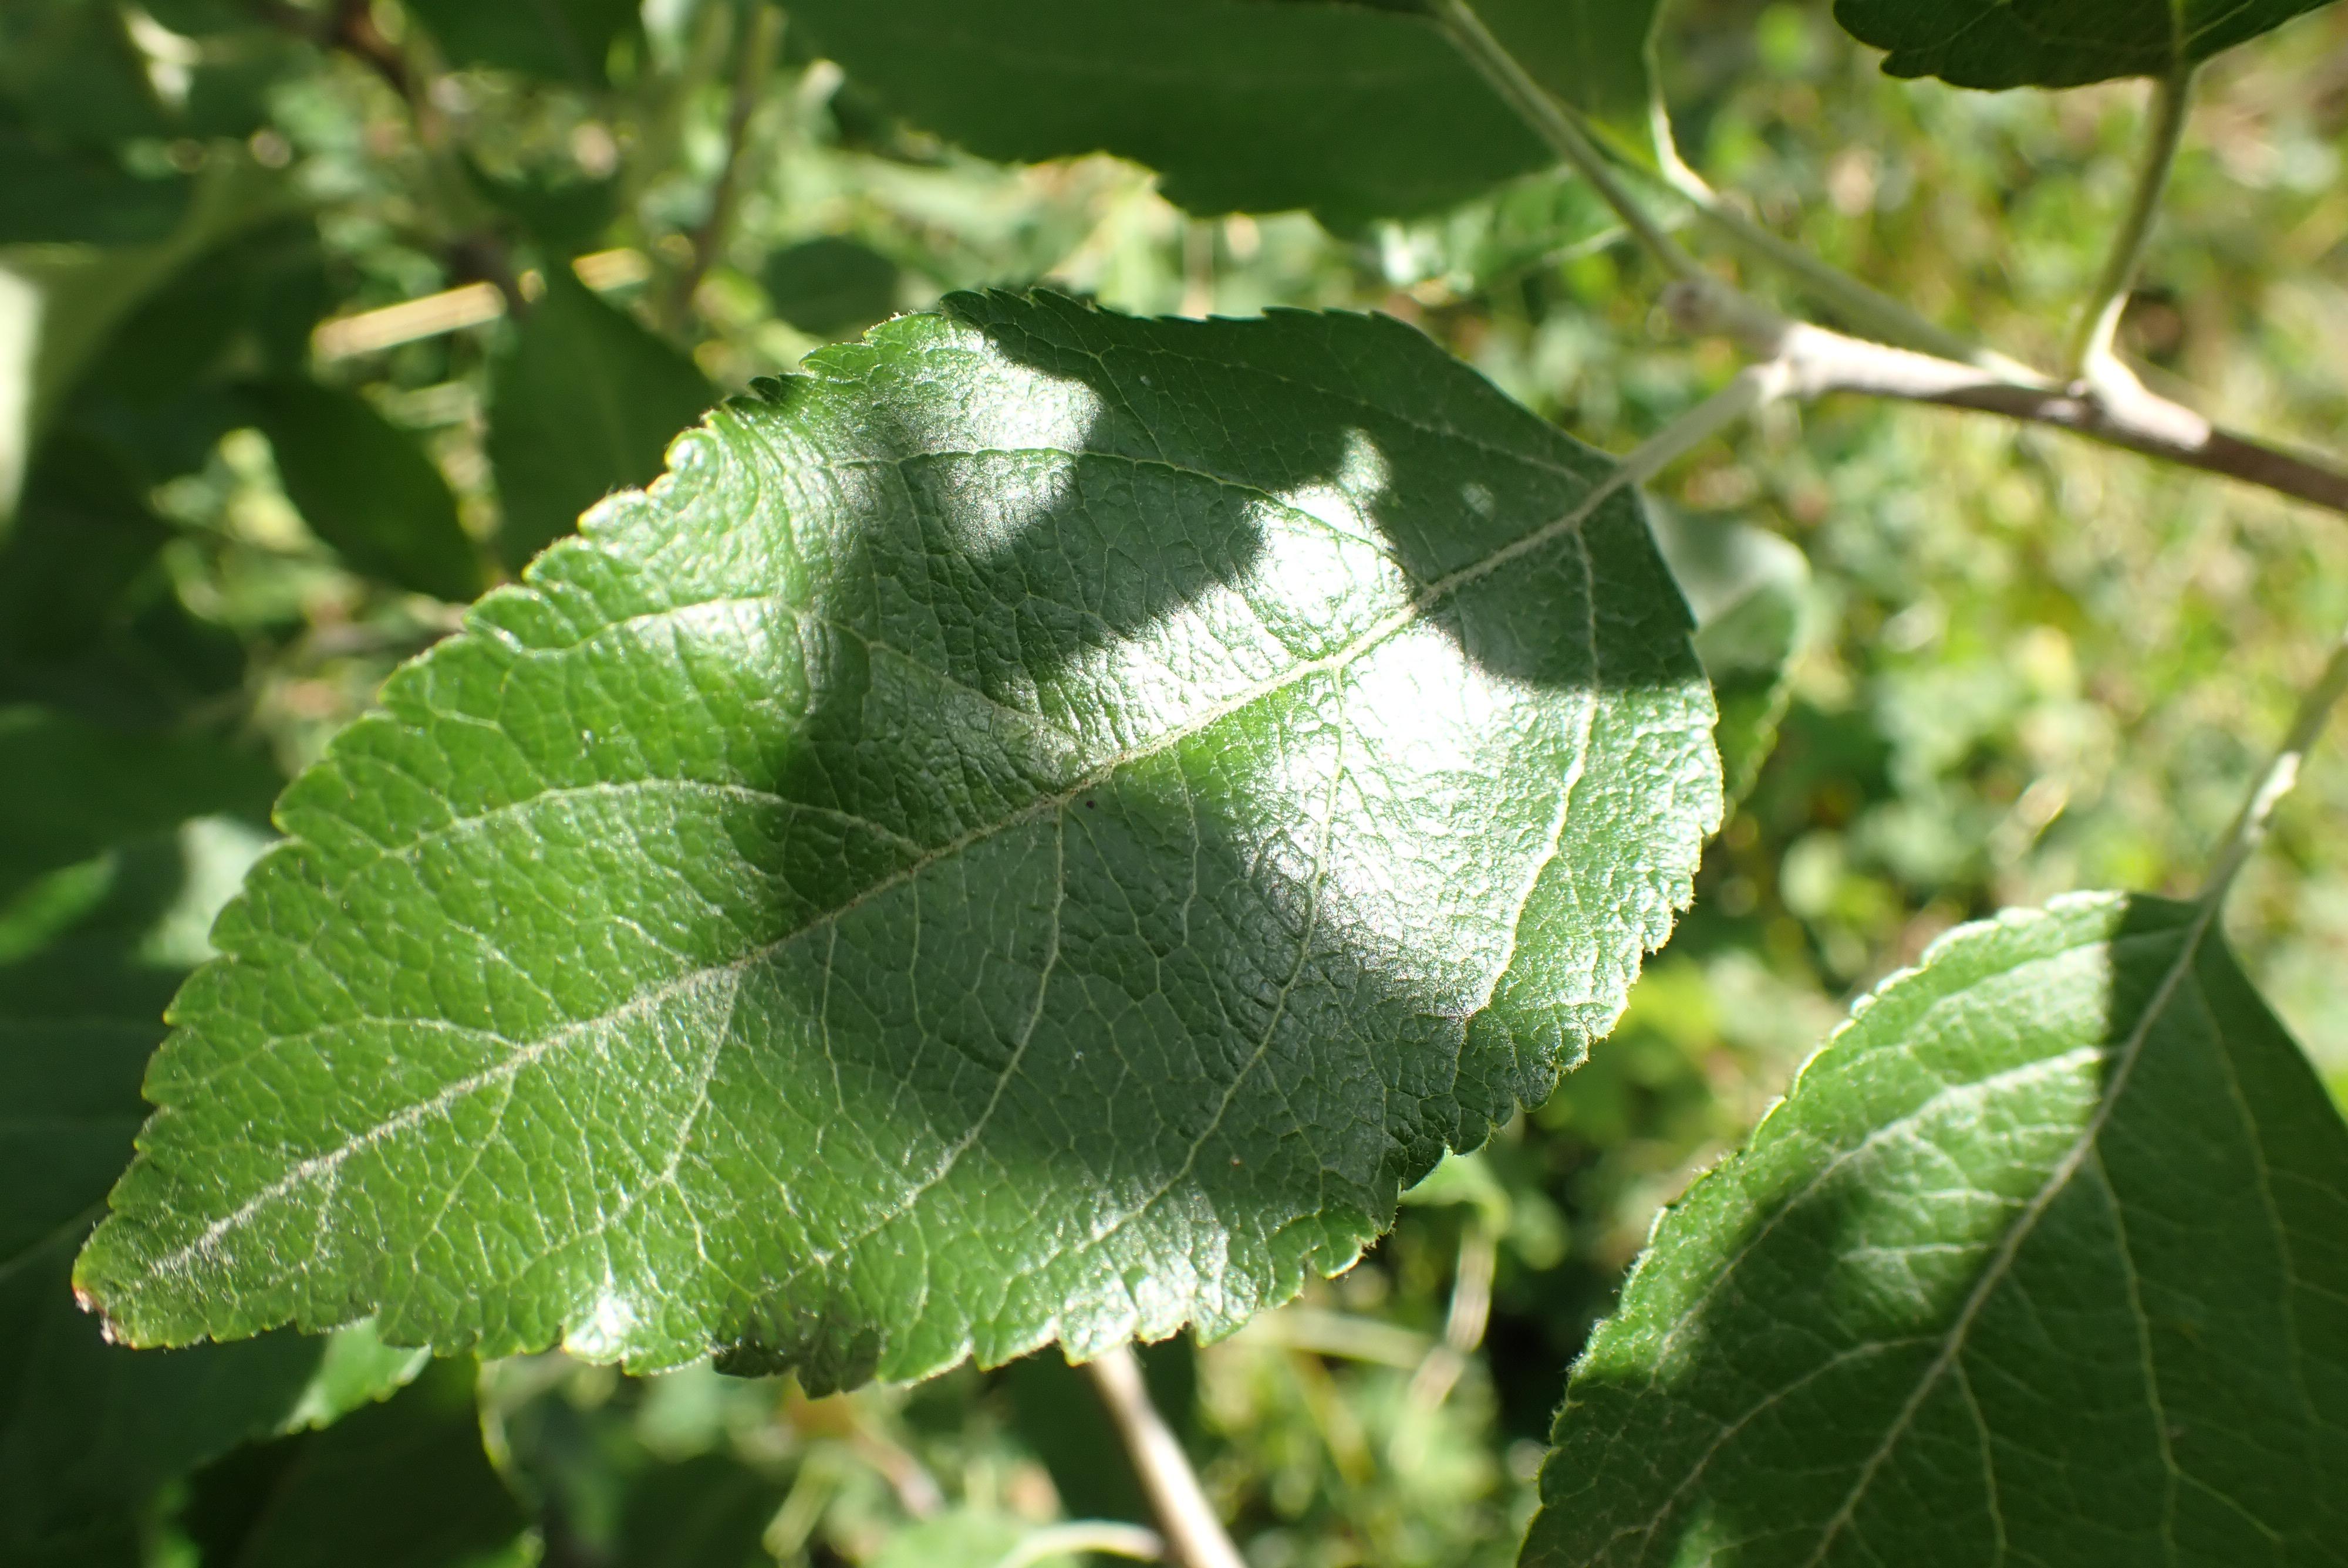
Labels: healthy